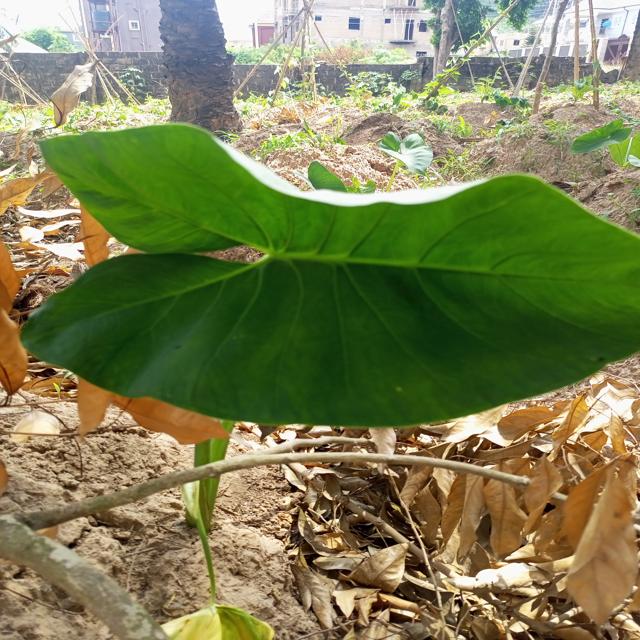
Label: Healthy